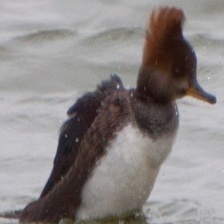
Species: HOODED MERGANSER
Scientific name: LOPHODYTES CUCULLATUS